Catalonia women's national futsal team

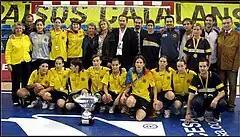
2008 World Cup Champions

The Catalonia women's national futsal team represents Catalonia in international futsal competitions organized by AMF and UEFS. It is controlled by the Catalonia Futsal Federation. They won the 2008 AMF Futsal Women's World Cup.